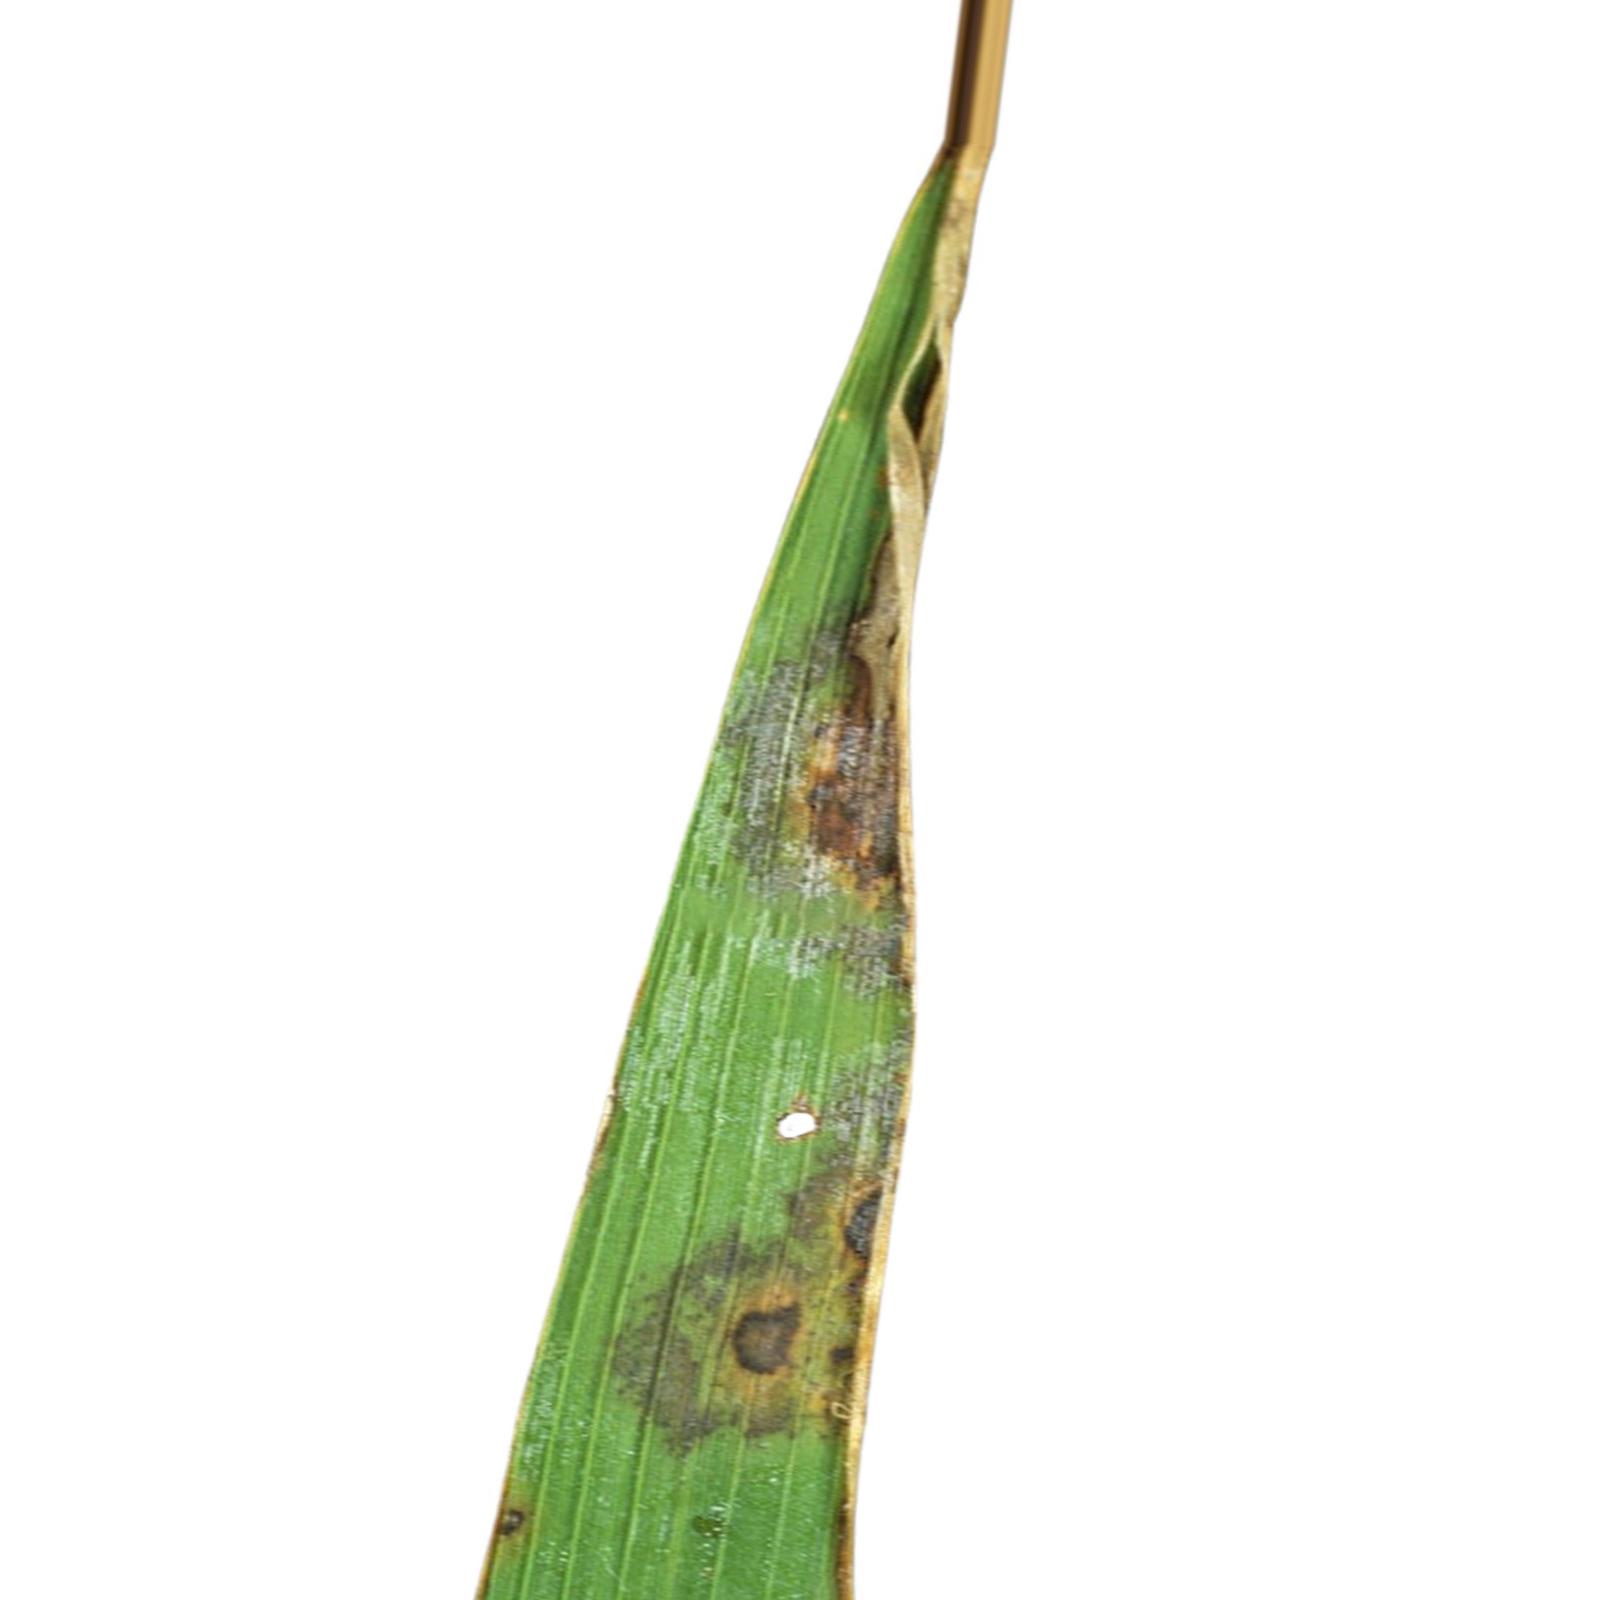
Nhãn: Bệnh Cháy lá ( Leaf scald )